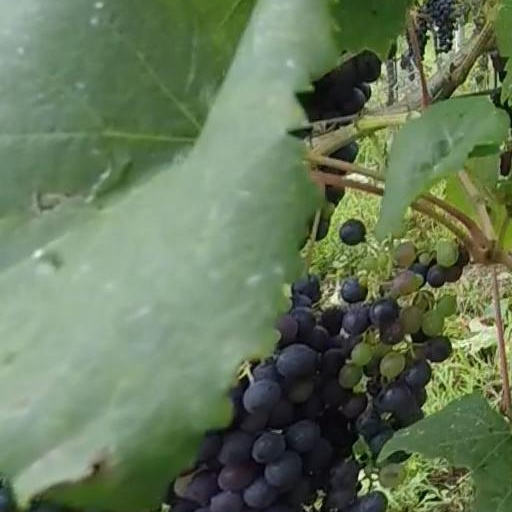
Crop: grape